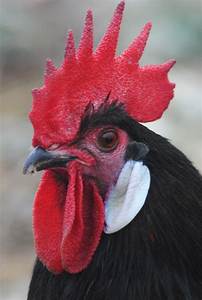
Label: gallina